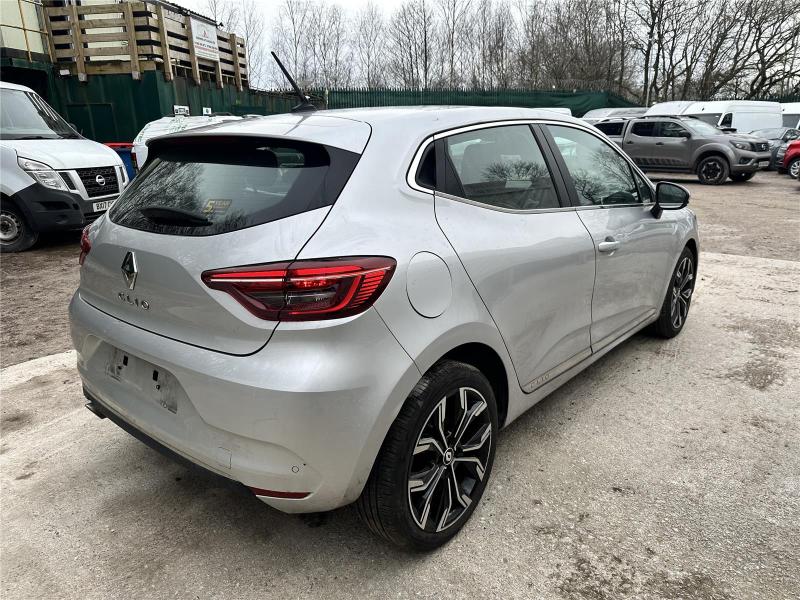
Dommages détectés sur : plaque d'immatriculation arrière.
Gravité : mineur